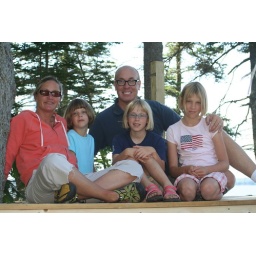
In a tree house in Maine----- 3047